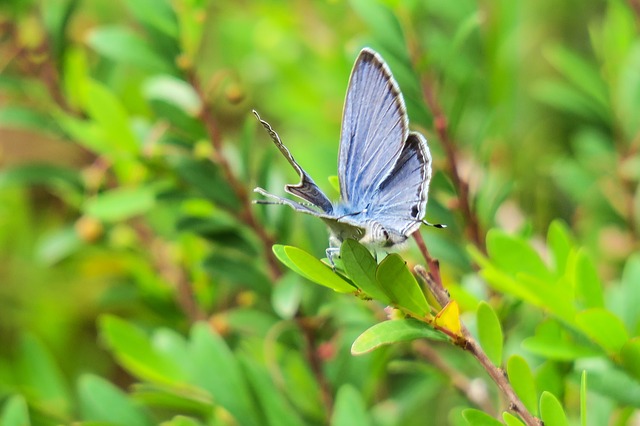
Label: butterfly